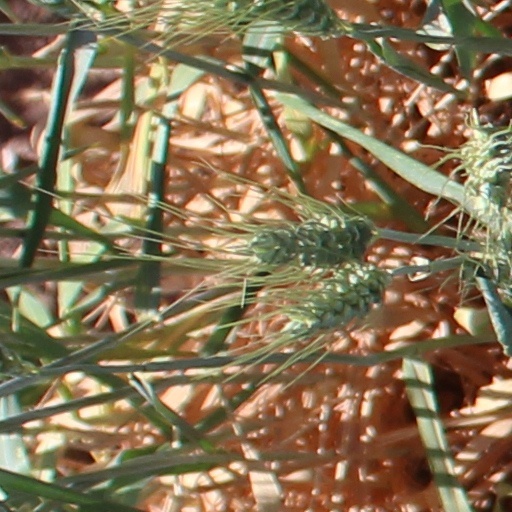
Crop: wheat